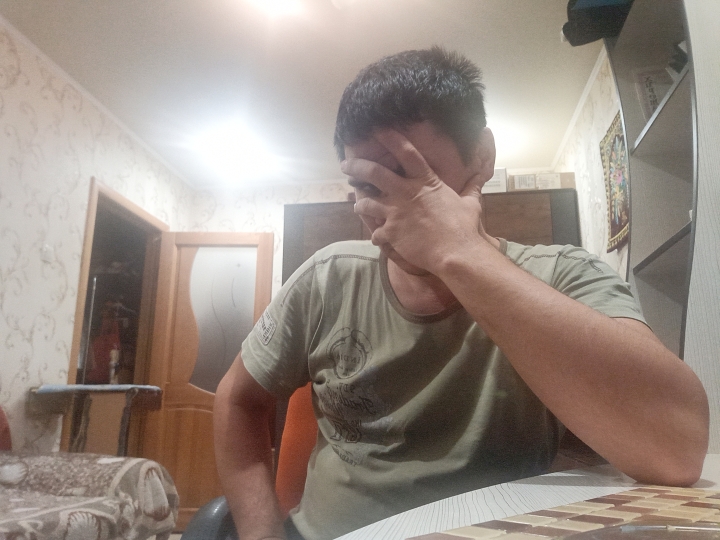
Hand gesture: no_gesture